Basic Education High School No. 9 Mawlamyine

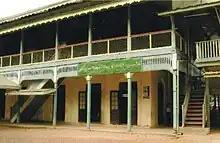
The "U Thar Nyin Dhammayone"

In 1898, several Western educated Burmese saw a need to foster traditional teachings in the context of Western institutions and values. Yan Win, an ethnic Mon alumnus of a British missionary school, was encouraged by his British friend, Commissioner Bernard Houghton to start social work in Moulmein. Meanwhile, lawyer Shwe Thwin and other Burmese scholars were finding ways to establish nationalist institutions. Collaborating, they founded the Sāsanādhāra Society to foster traditional Buddhist teachings. The Society in turn decided to establish the Buddhaghosa National School in 1899 with Yan Win as its headmaster, a position he held until his death in 1906. Upon its founding, the school heavily emphasized on Burmese and Pali teachings. The standard textbook for Burmese History was "Maha Yazawin" by U Kala.